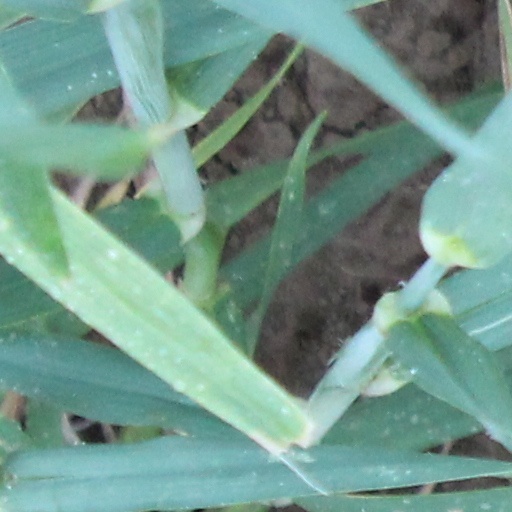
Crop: wheat